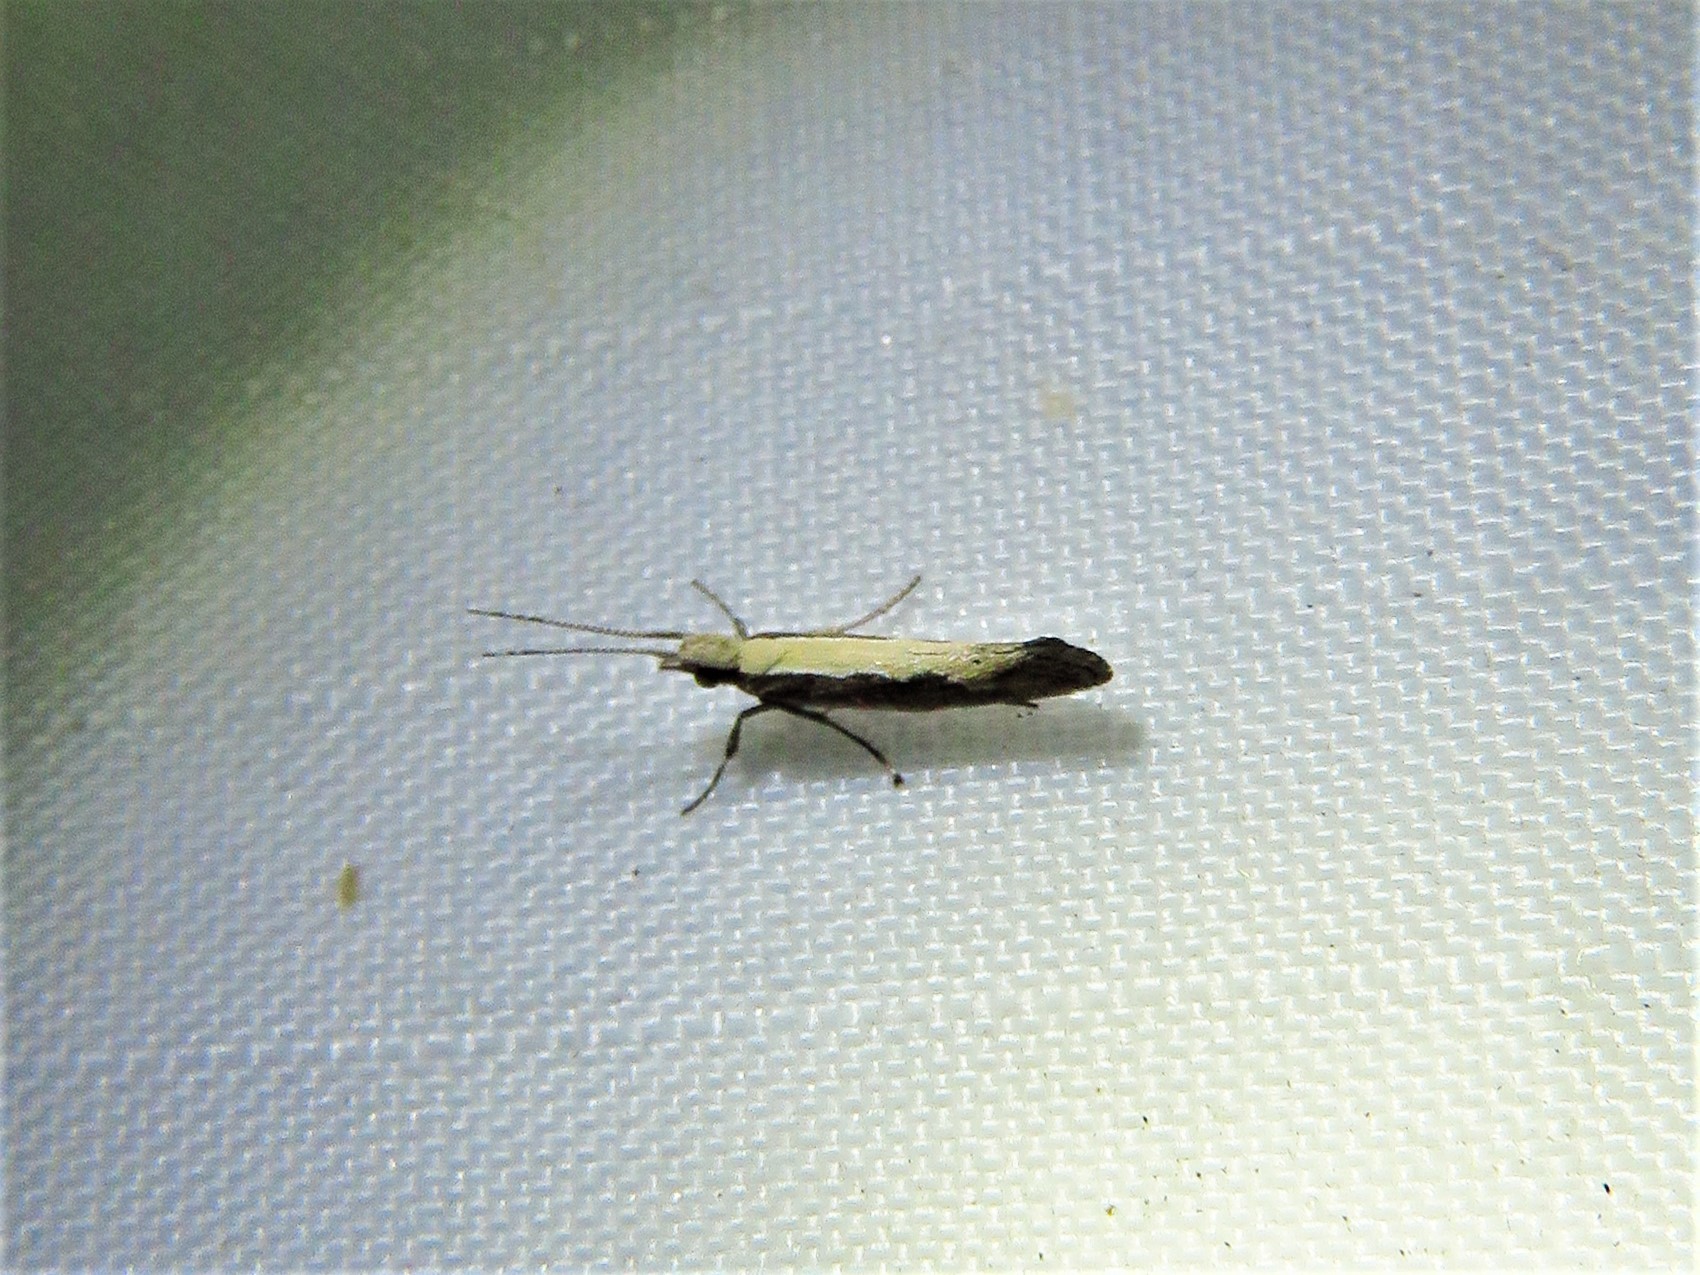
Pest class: diamondback_moth